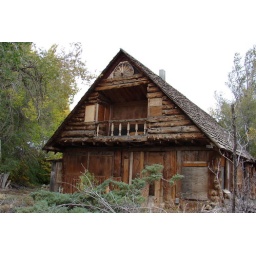
Torre Nelson's bottle house in Teasdale, Utah